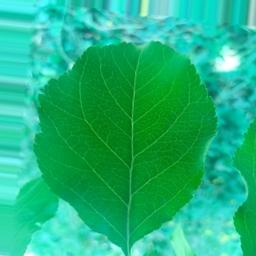
Label: Healthy